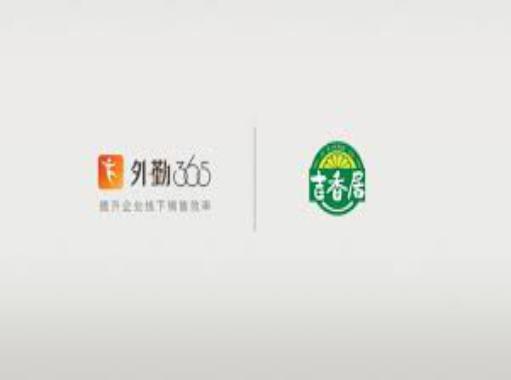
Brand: jixiangju
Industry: Food